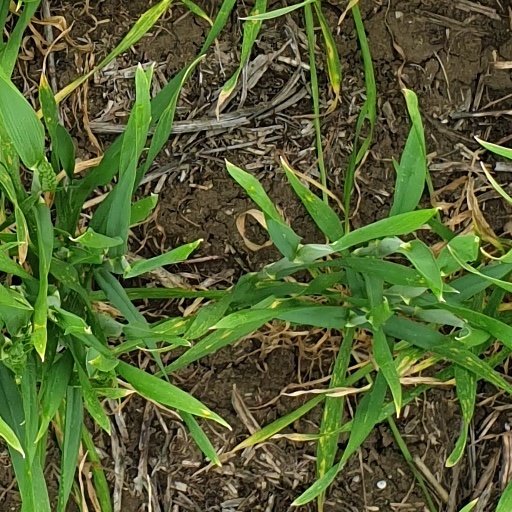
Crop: wheat